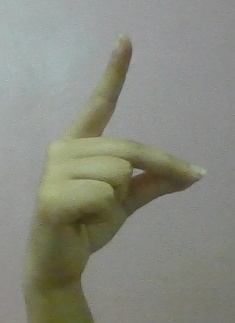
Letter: ta